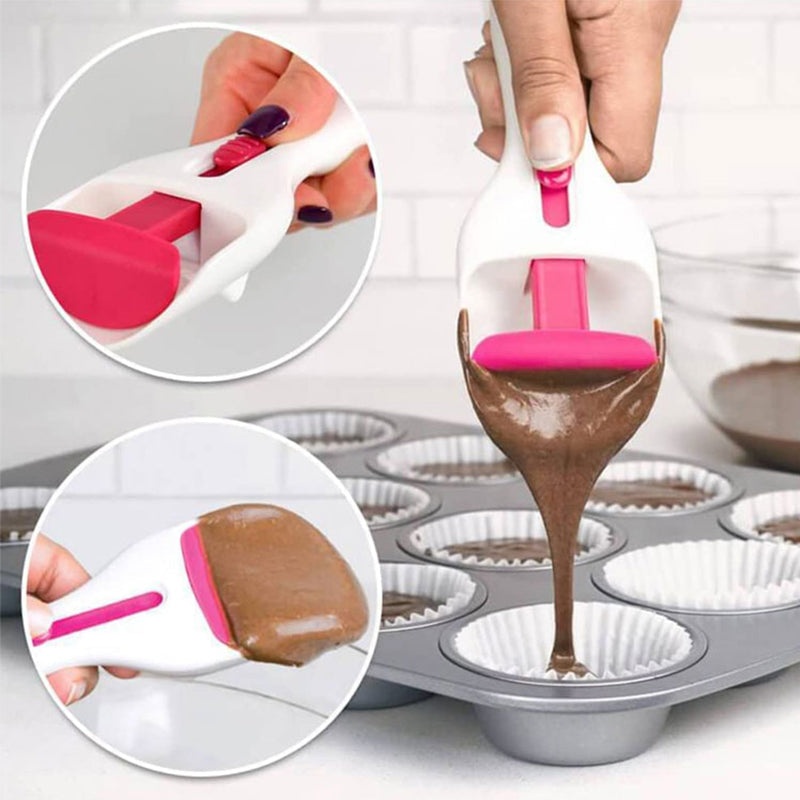
Antihaftbeschichteter Kuchenspenderlöffel
Vermeiden Sie mit dieser einfach zu verwendenden Backschaufel Tropfen zwischen den Cupcakes Die gebogene Vorderseite passt in Cupcake-Förmchen, um mögliche Tropfen zu vermeiden, und das schaufelförmige Design macht es einfach, den Teig im Löffelende zu halten EIGENSCHAFTEN: [Hochwertiges Material]: Hergestellt aus hochwertigem ABS und TPE, sicher, praktisch und langlebig. Die Oberfläche ist glatt, klebt nicht und der Fluss ist normal. Es kann direkt mit Wasser gewaschen und wiederverwendet werden. [Praktisches Design]: Unser Kuchenlöffel hat die Form einer Schaufel, die leicht zu schöpfen ist. Entlang des Griffs finden Sie einen Hebel, der nach unten gedrückt werden kann. Der Hebel nutzt die Federwirkung, um den Teig aus dem Löffel zu drücken und in den Topf zu geben. [Einfache Bedienung]: Nachdem Sie den Teig aufgenommen haben, schieben Sie einfach den Knopf, um ihn herauszudrücken, und legen Sie ihn in die Form. Die Antihaft-Oberfläche sorgt dafür, dass der Teig glatt fließt und herausgeschöpft wird. [Ein gutes Geschenk für Bäcker]: Ein perfektes Geschenk für diejenigen, die gerne backen. Sie werden es Ihnen danken, wenn Sie ihren Enthusiasmus und ihre Nachdenklichkeit berücksichtigen. Unsere Löffel machen das Backen von Cupcakes für Geburtstage, Hochzeiten, Feiertage oder jede Art von Party einfach und unterhaltsam. SPEZIFIKATIONEN: Material: ABS +TPE Gewicht: ca. 98 g Größe: 19.5*6*4.5 CM Farbe: Weiß Design: Kuchenform Stil: Wie gezeigt Paket: Antihaftbeschichteter Kuchenspenderlöffel * 1 HINWEIS: Bitte erlauben Sie leichte Messabweichungen aufgrund der manuellen Messung. Aufgrund des unterschiedlichen Monitors und Lichteffekts kann die tatsächliche Farbe des Artikels geringfügig von der auf den Bildern gezeigten Farbe abweichen.
Brand: sonatiby
Category: Home & Garden > Kitchen & Dining > Kitchen Tools & Utensils > Cake Decorating Supplies